Birkeland current

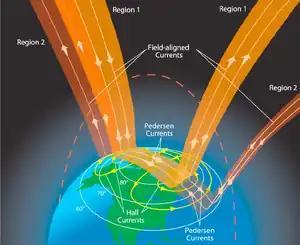
Schematic of the Birkeland or Field-Aligned Currents and the ionospheric current systems they connect to, Pedersen and Hall currents.

A Birkeland current (also known as field-aligned current, FAC) is a set of electrical currents that flow along geomagnetic field lines connecting the Earth's magnetosphere to the Earth's high latitude ionosphere. In the Earth's magnetosphere, the currents are driven by the solar wind and interplanetary magnetic field (IMF) and by bulk motions of plasma through the magnetosphere (convection indirectly driven by the interplanetary environment). The strength of the Birkeland currents changes with activity in the magnetosphere (e.g. during substorms). Small scale variations in the upward current sheets (downward flowing electrons) accelerate magnetospheric electrons which, when they reach the upper atmosphere, create the Auroras Borealis and Australis.